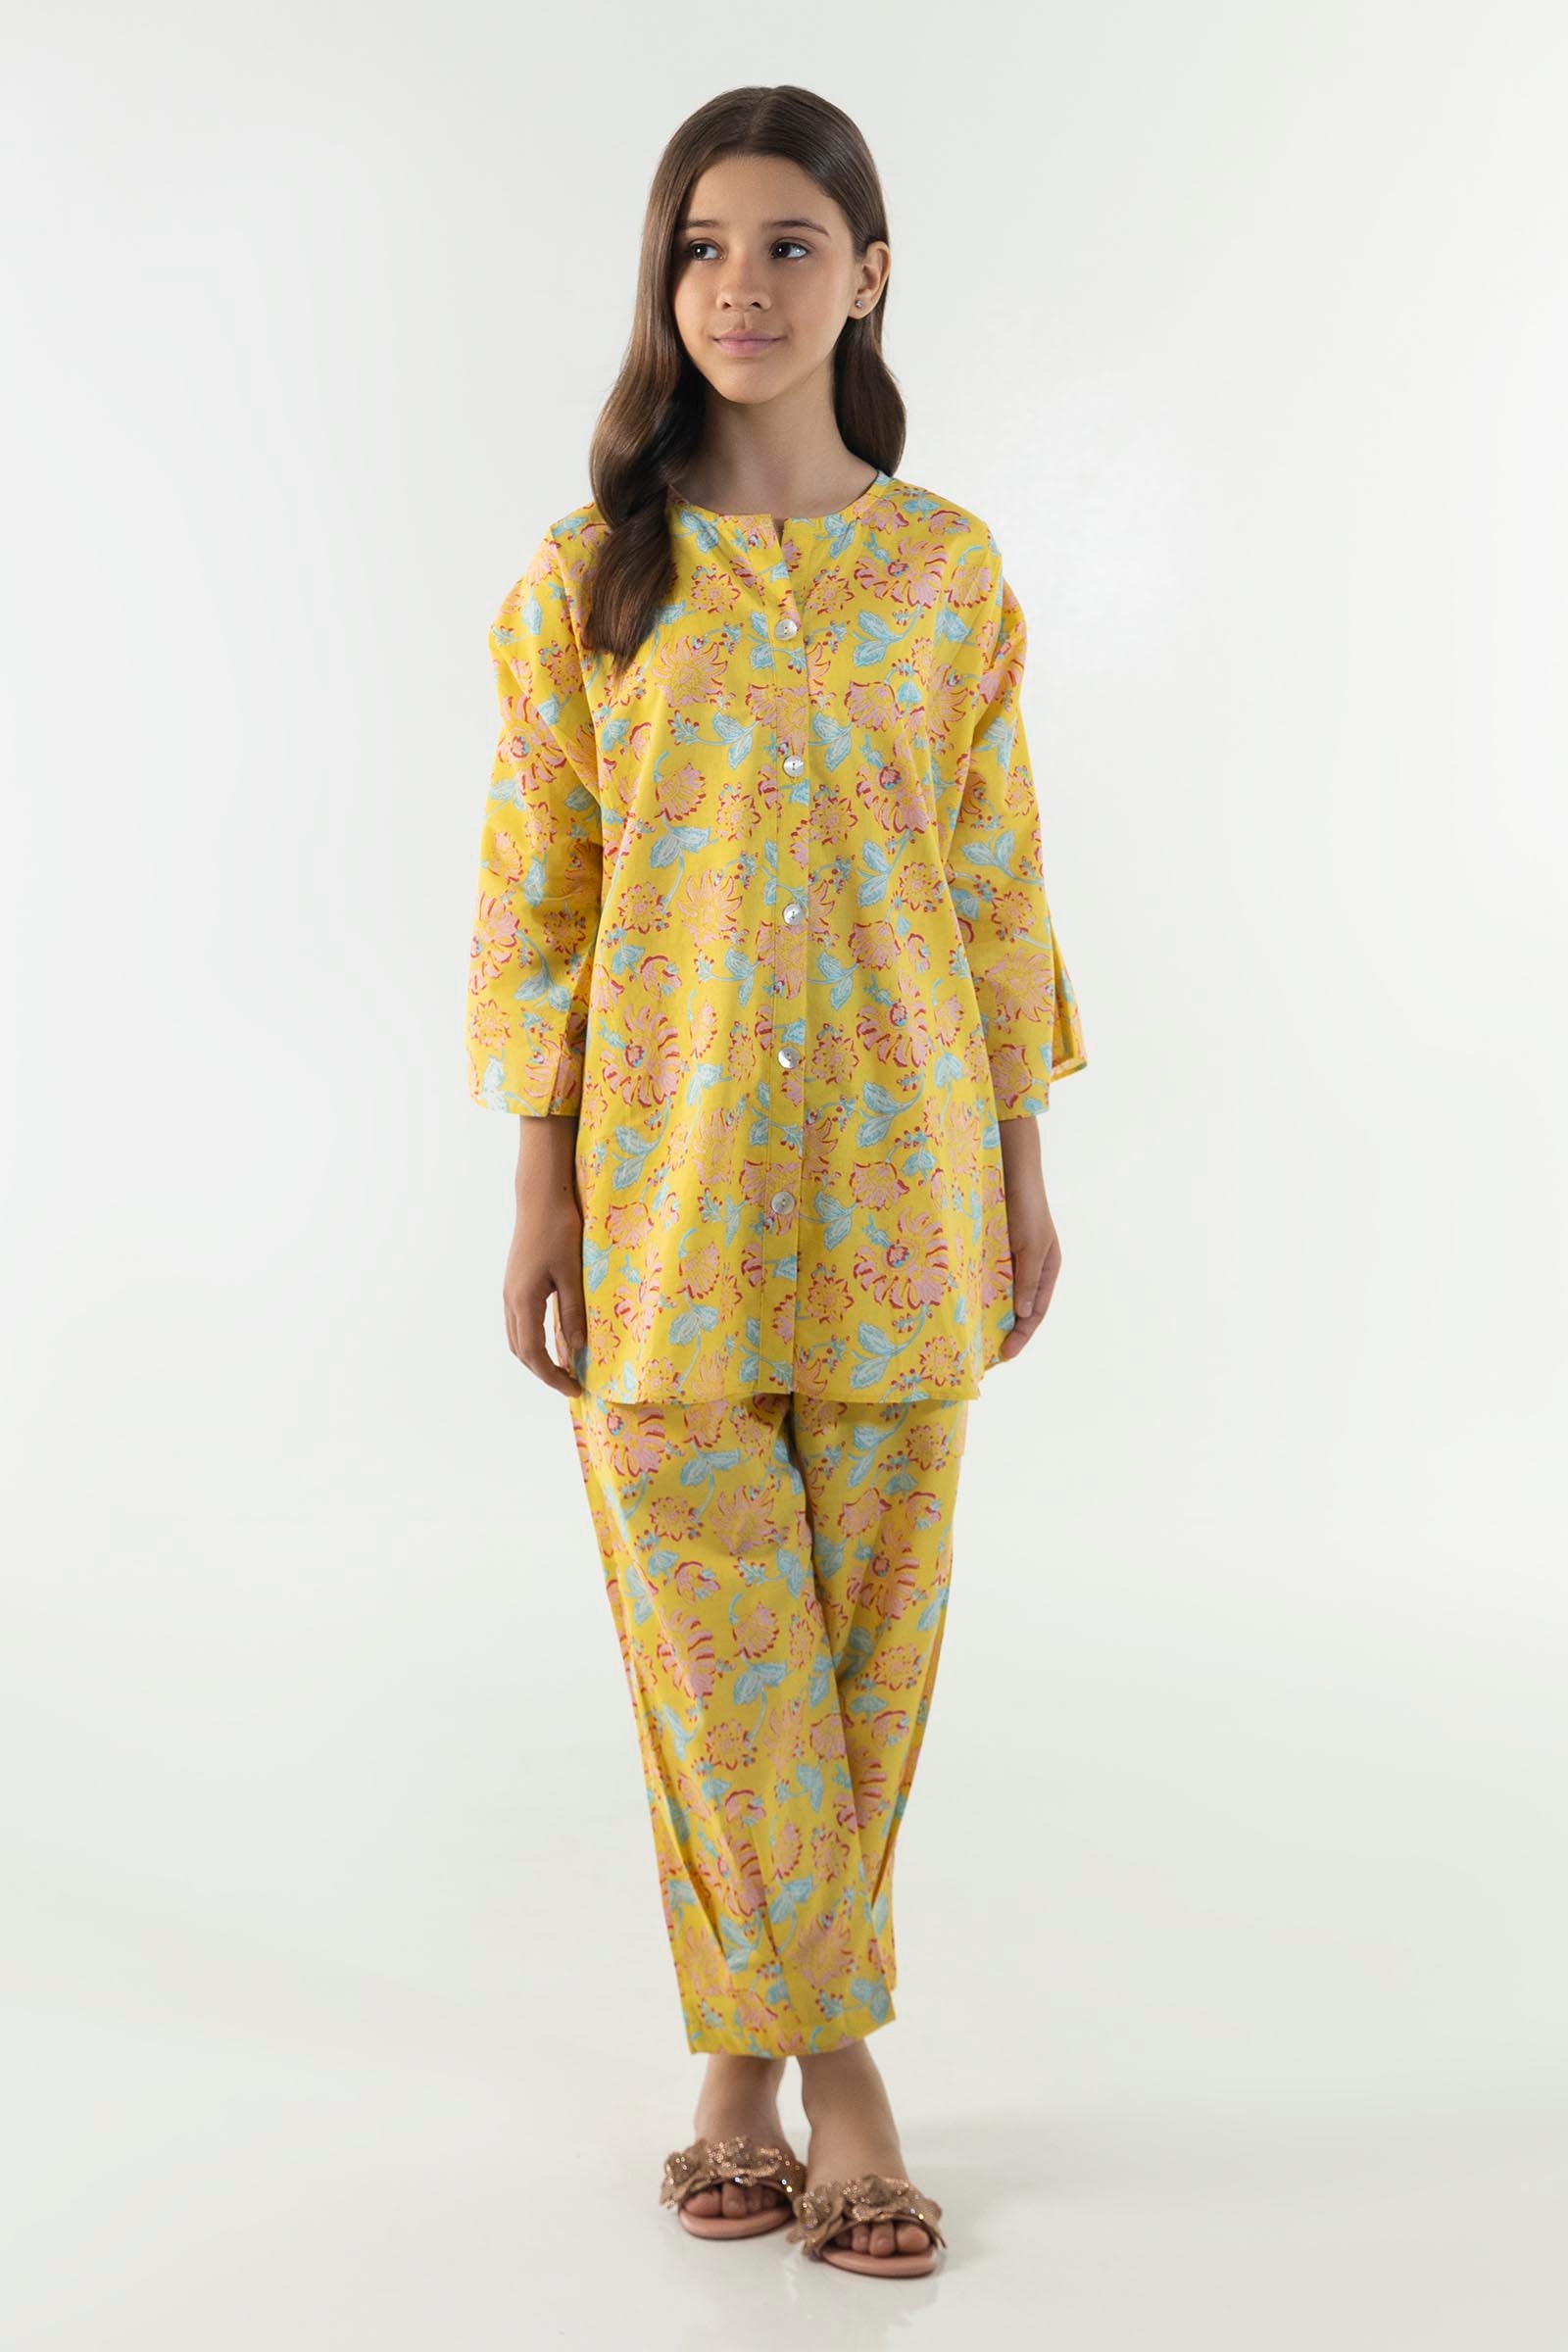
yellow multi kashif pajamas